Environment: real
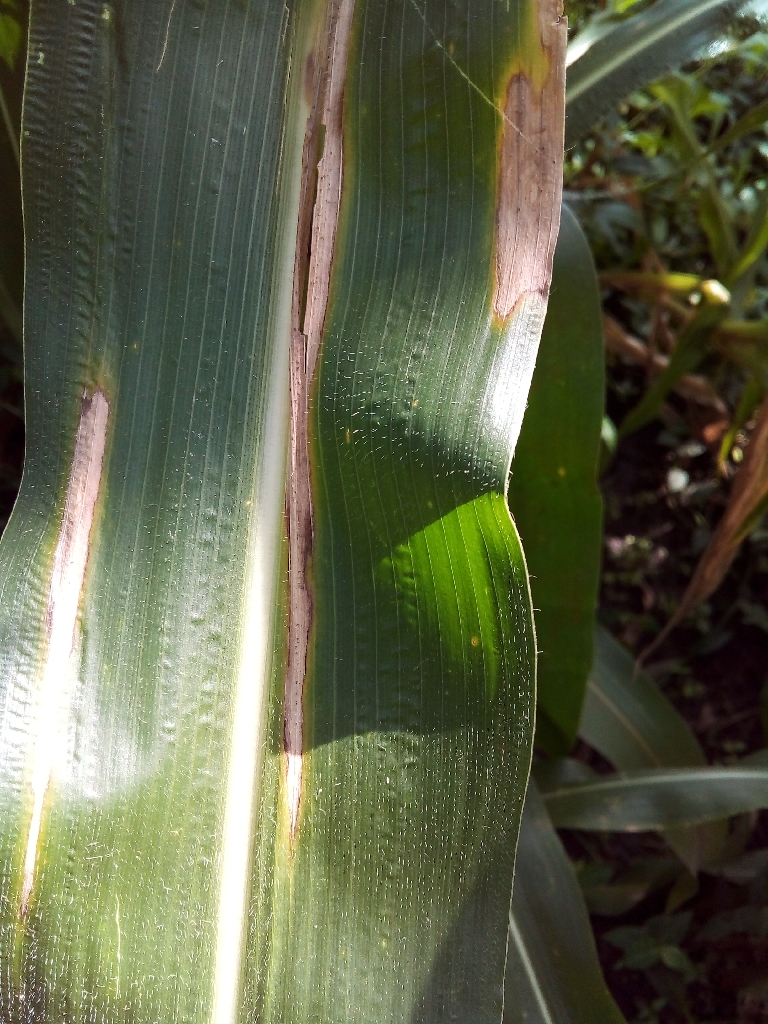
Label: northern_corn_leaf_blight